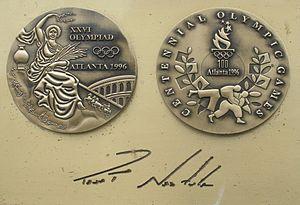
Paweł Marcin Nastula, né le 26 juin 1970 à Varsovie, est un ancien judoka polonais, médaillé d'or aux JO de 1996 d'Atlanta dans la catégorie 90-100 kg.